Lewis Waterman

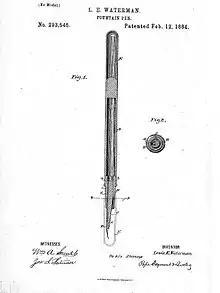
Waterman's fountain pen, patented February 12, 1884

Waterman was inducted into the National Inventors Hall of Fame in 2006.